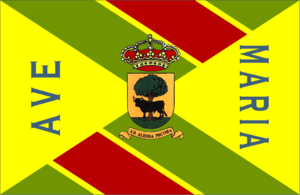
Buitrago del Lozoya est une commune d’Espagne, située dans la communauté autonome de Madrid.